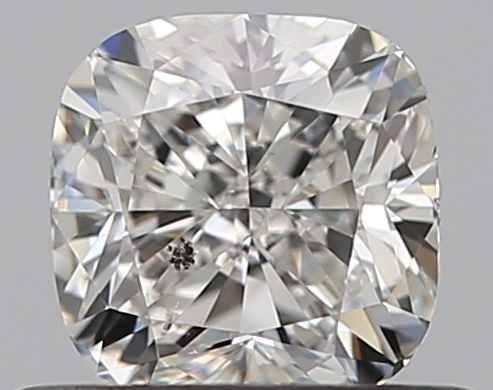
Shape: cushion
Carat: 0.51
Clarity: SI2
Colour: H
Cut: EX
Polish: EX
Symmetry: VG
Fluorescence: N
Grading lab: GIA
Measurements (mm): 4.46 x 4.41 x 3.06